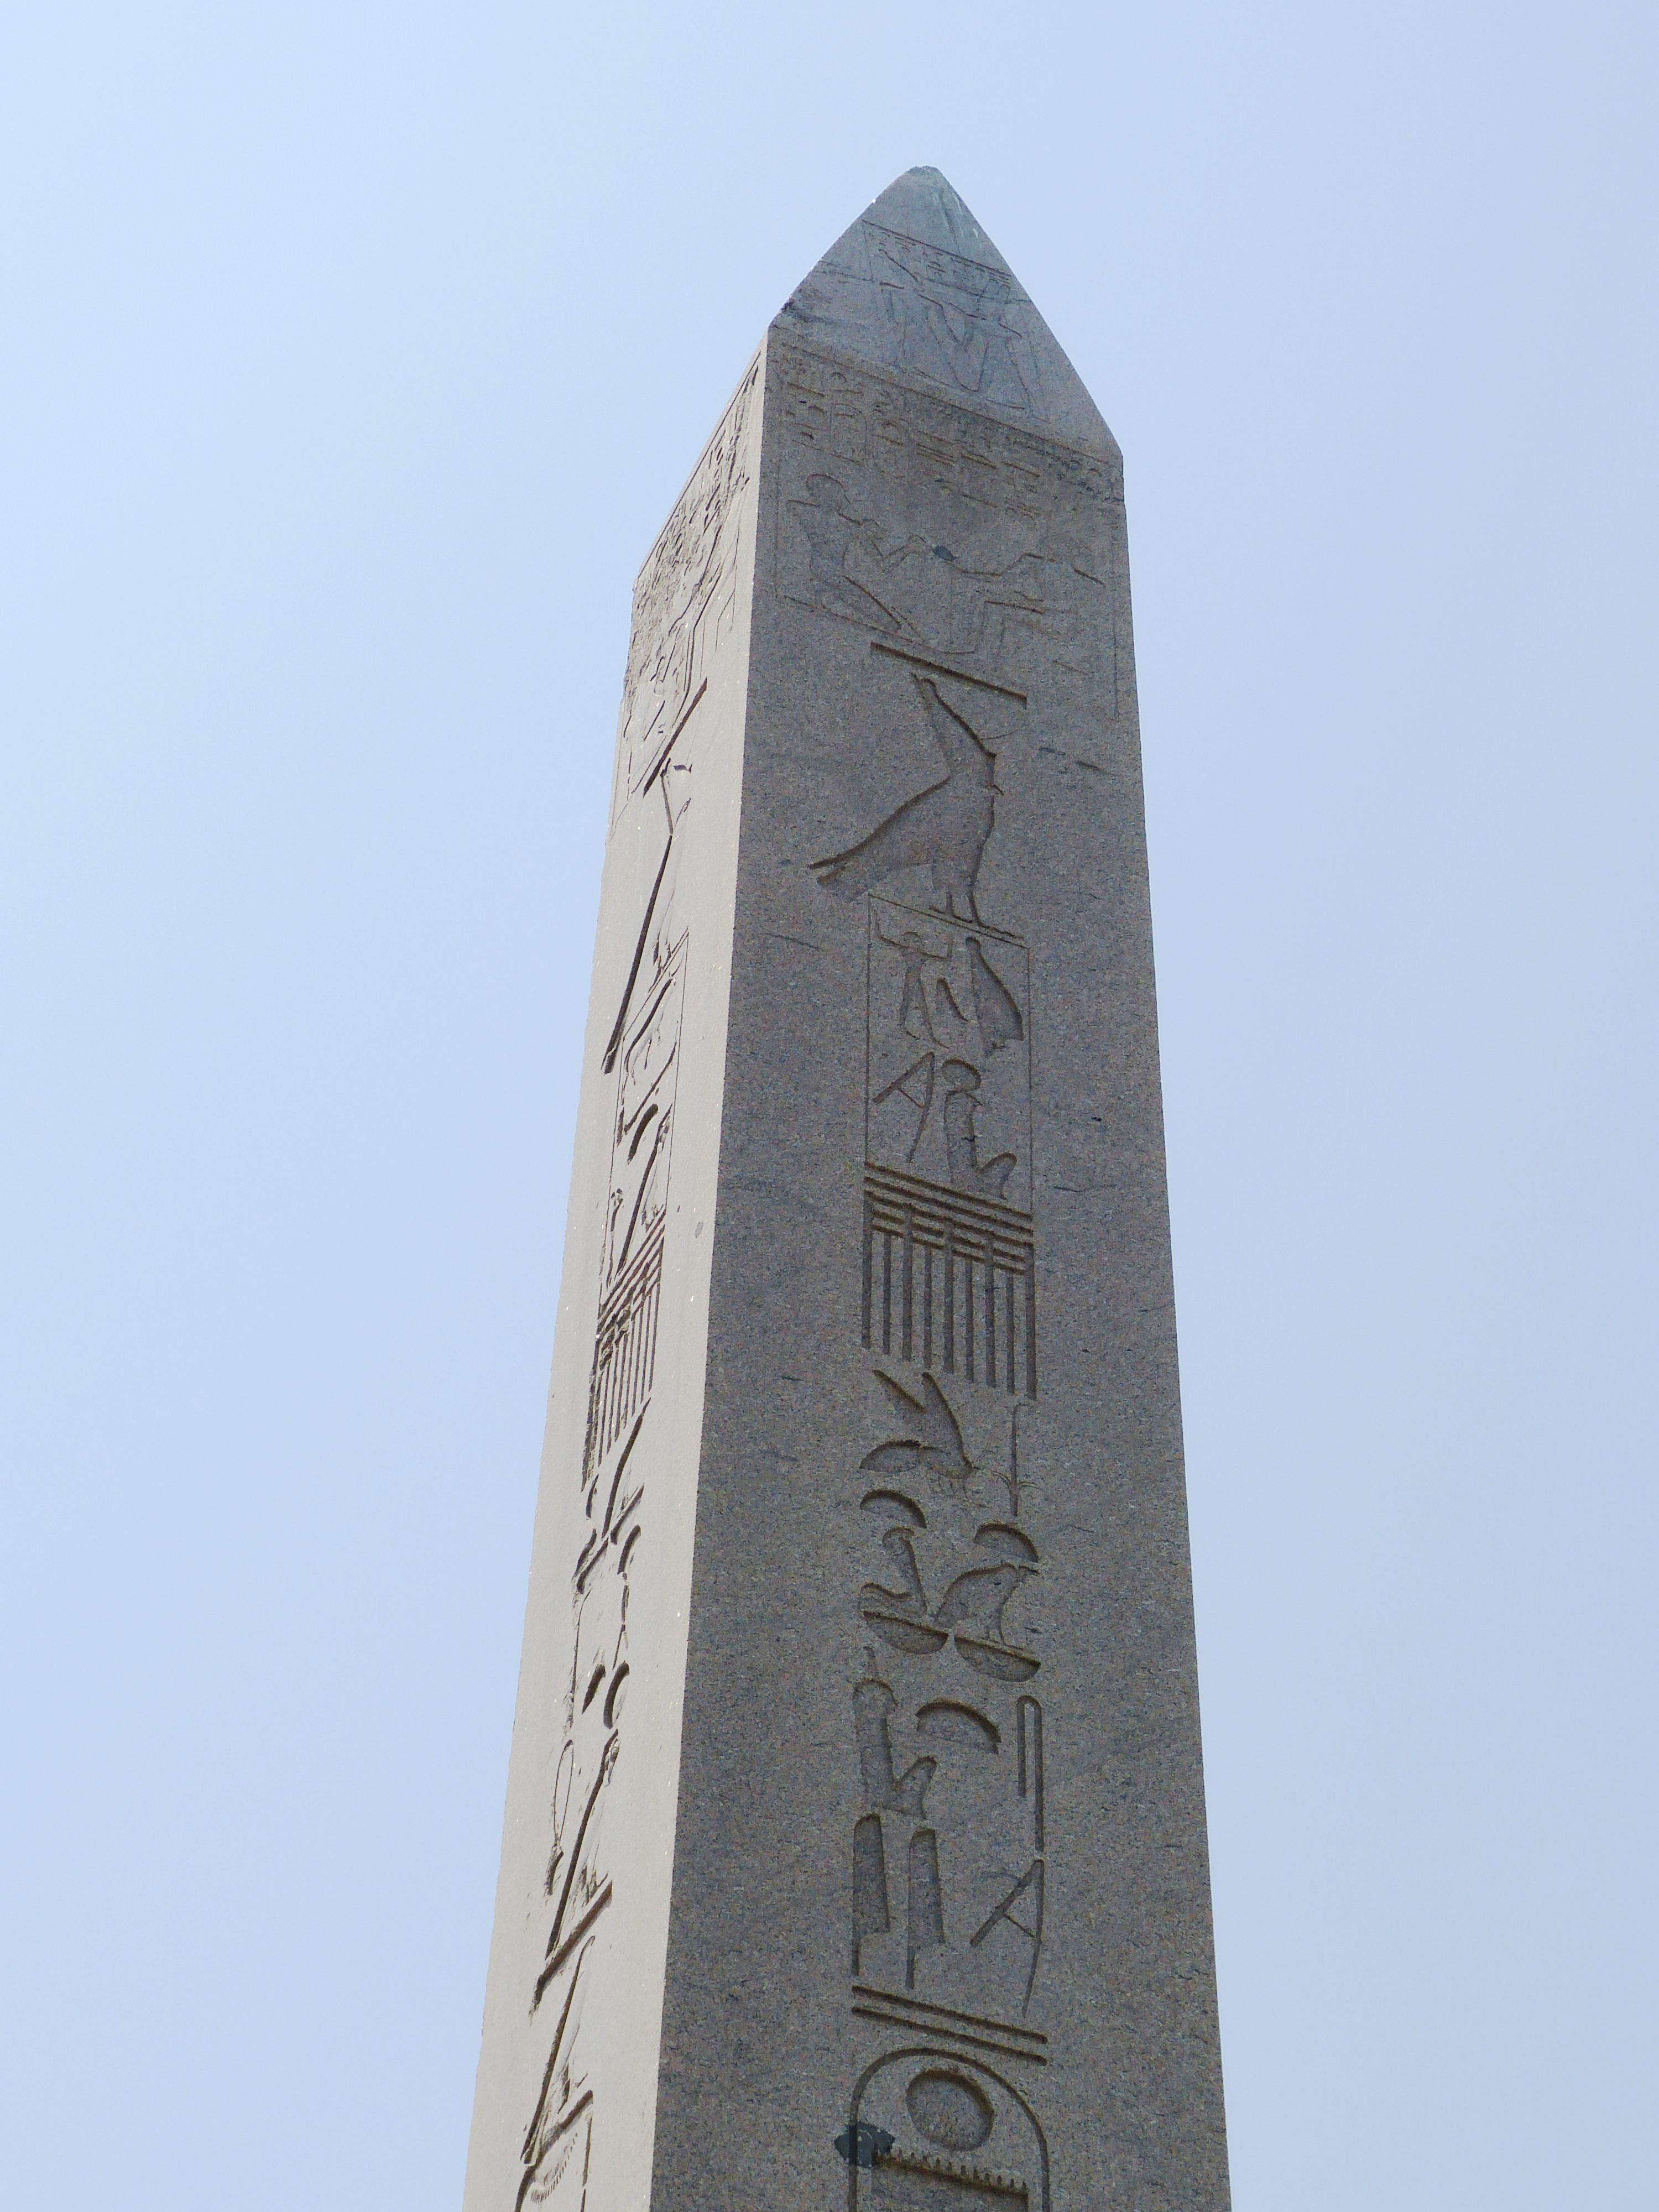
monument, statue, pillar, space, park, memorial, turkey, obelisk, istanbul, historically, egyptian, monolith, stele, hieroglyphics, hippodromplatz